U.S. space exploration history on U.S. stamps

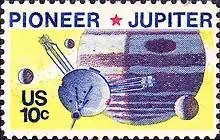

In March 1972, scientists at NASA launched "Pioneer 10" to gather scientific data about the Solar System's largest planet, Jupiter, while the vessel was also receiving radio control and guidance signals and other information from Earth. "Pioneer 10" was expected to last for 21 months in the Solar System and deliver accurate information over that period of time. The fastest manufactured object to enter space from Earth, the spacecraft was to begin collecting data at the Asteroid Belt and Jupiter and continue to relay information about other areas and phenomena of the Solar System.